Flora of Cantabria

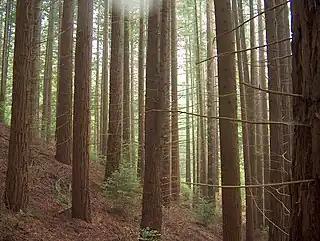
Redwoods of Monte Cabezón, declared a Natural Monument.

The last altitudinal level in Cantabria is the alpine level, restricted only to the highest mountain peaks of the Picos de Europa and Peña Prieta. In these biotopes, located from 2200 meters of altitude, the abundant presence of snow and the abrupt relief prevent the development of the soil. The result is the impossibility for woody vegetation to develop, so the ecological climax in these alpine environments is a natural grassland that varies greatly with the conditions of the substrate. On limestone substrates, mostly in Cantabria, a dense grassland appears, very characteristic, with species such as "Elyna myosuroides" or "Salix breviserrata". In long snow-covered substrates, on more acid soils, present only on the summit of Peña Prieta, the grasslands are formed by species such as "Festuca eskia, Juncus trifidus" or "Luzula hispanica."